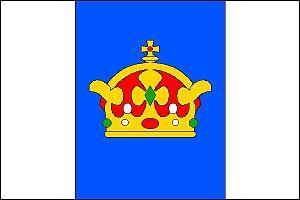
Krouna est une commune du district de Chrudim, dans la région de Pardubice, en République tchèque. Sa population s'élevait à 1 403 habitants en 2017.